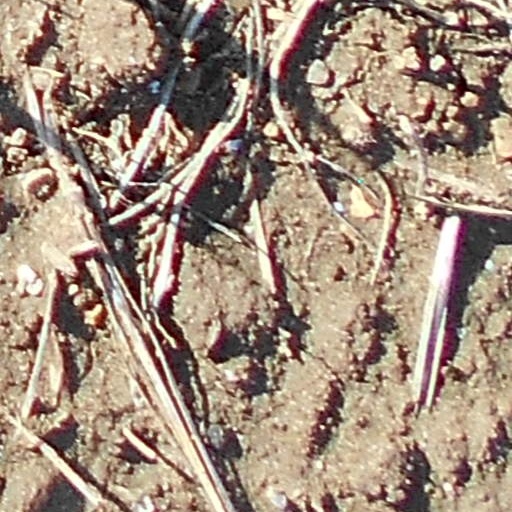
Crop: wheat